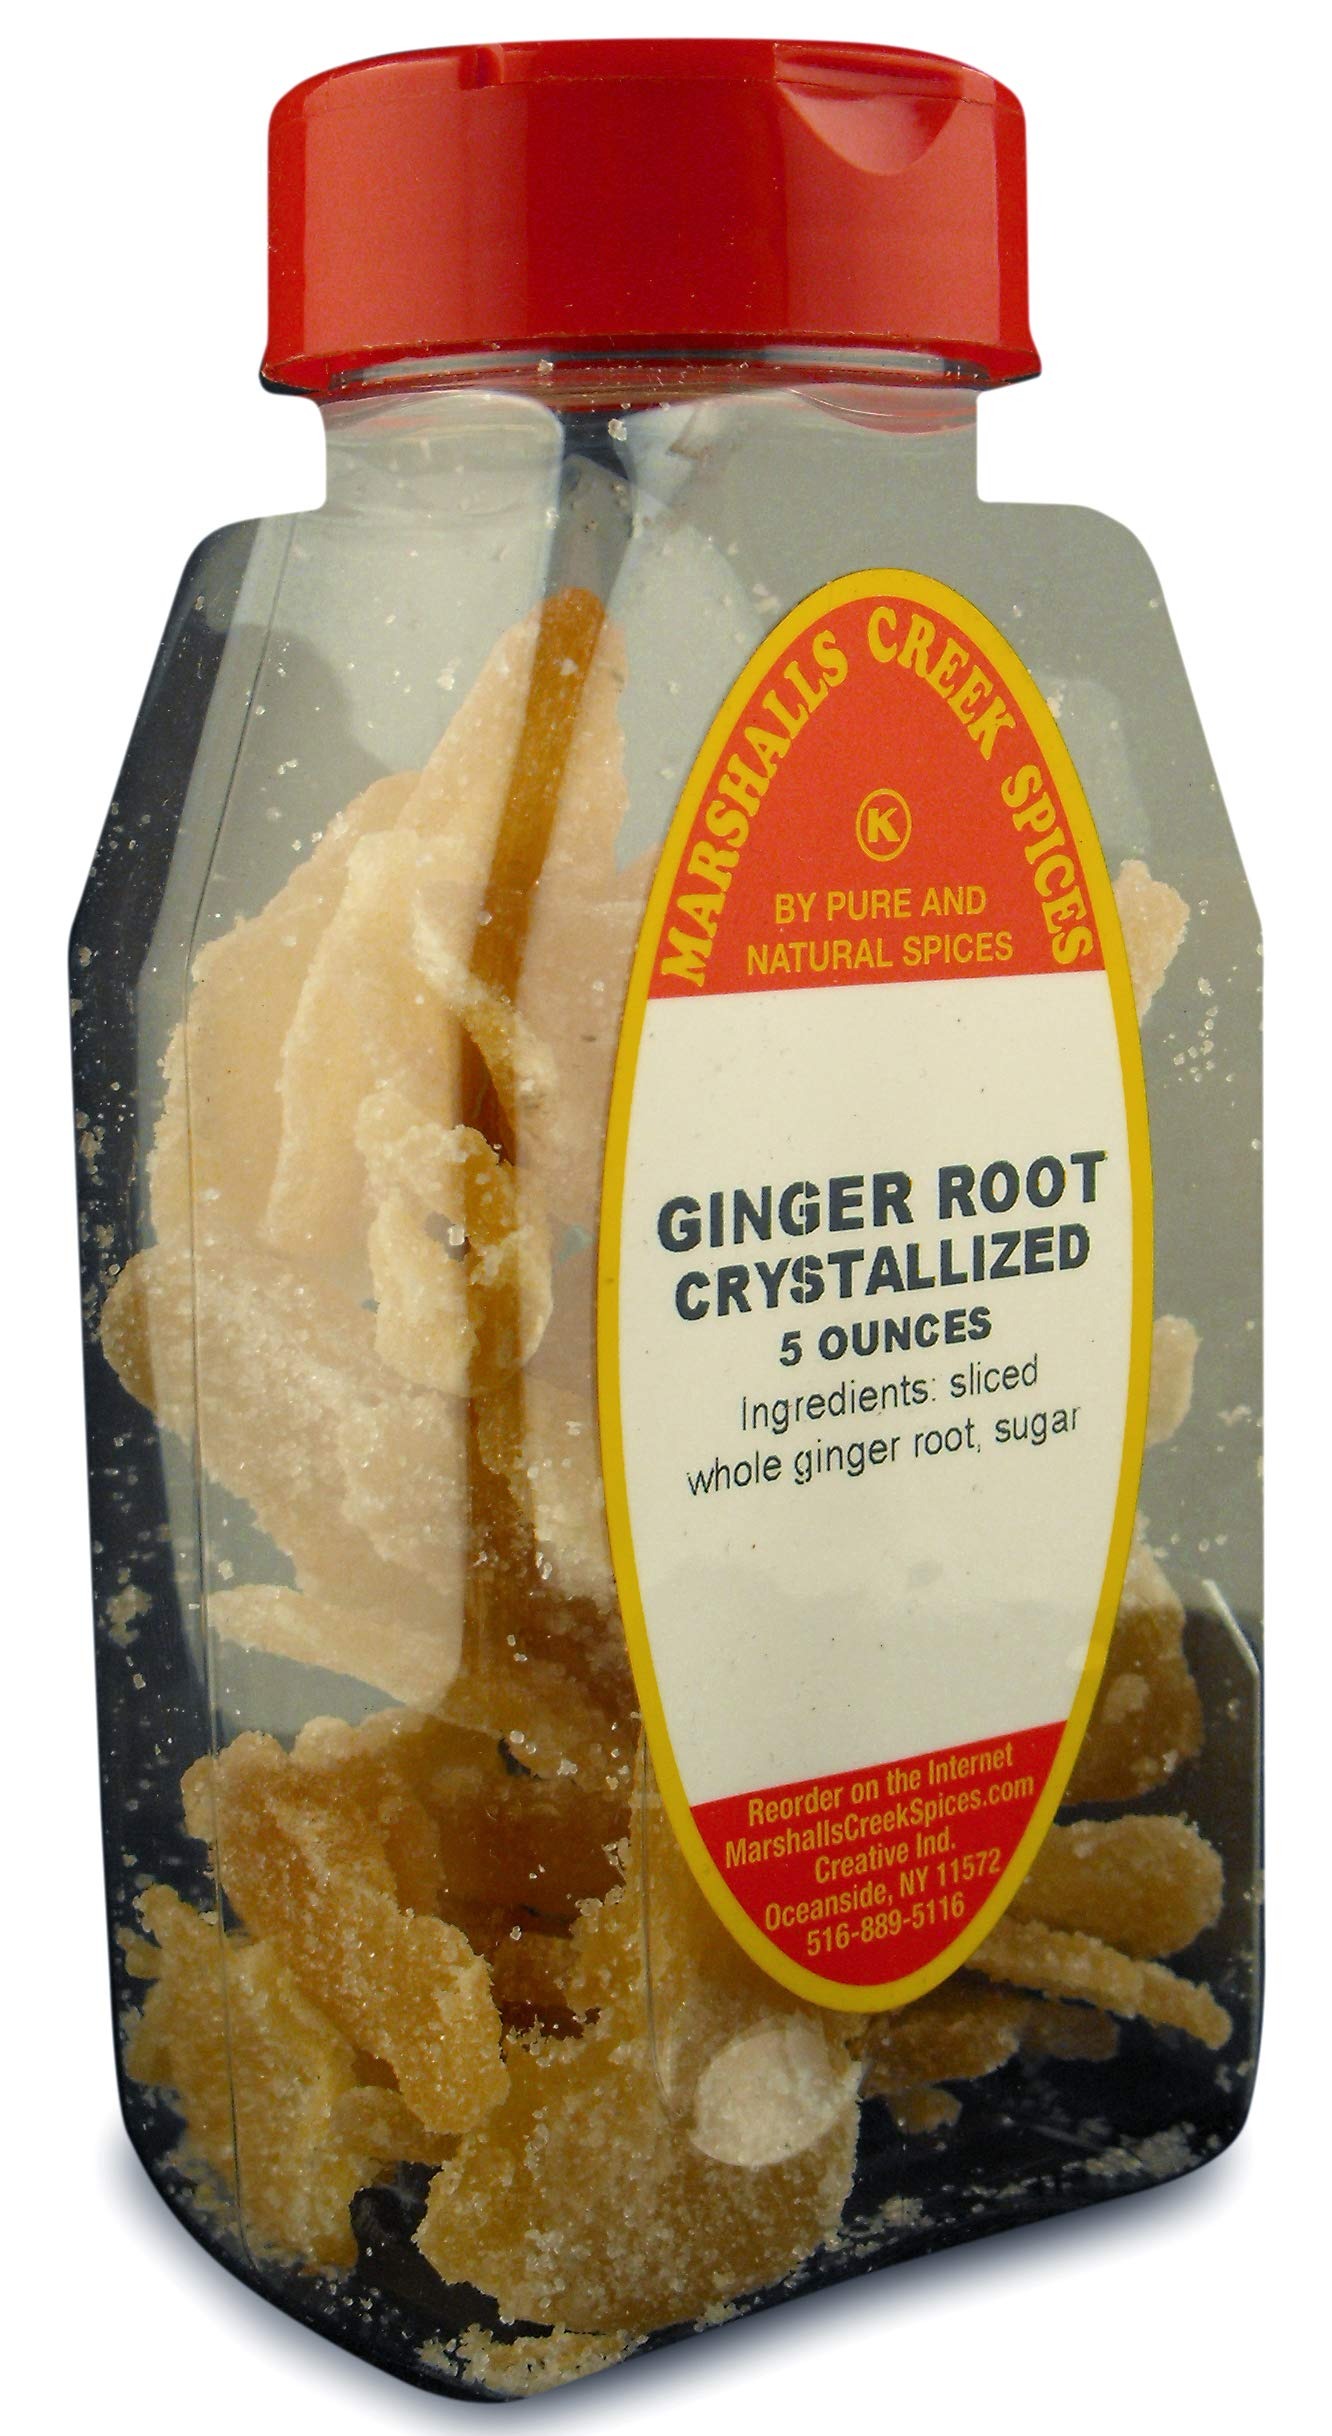
Item Name: Marshalls Creek Spices (3 PACK) GINGER CRYSTALLIZED
Bullet Point 1: Marshalls Creek Spices buys in small quantities and packs weekly providing the freshest spices possible. Fresher spices means more flavor and a longer shelf life.
Bullet Point 2: No Fillers - No MSG
Bullet Point 3: All Natural & Kosher
Bullet Point 4: Flat Rate Shipping Per Order. No Limit
Product Description: 5 ounce jar of Crystallized Ginger. Ingredients: sliced whole ginger root, sugar
Value: 15.0
Unit: Ounce

Price: 26.99